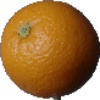
Label: orange